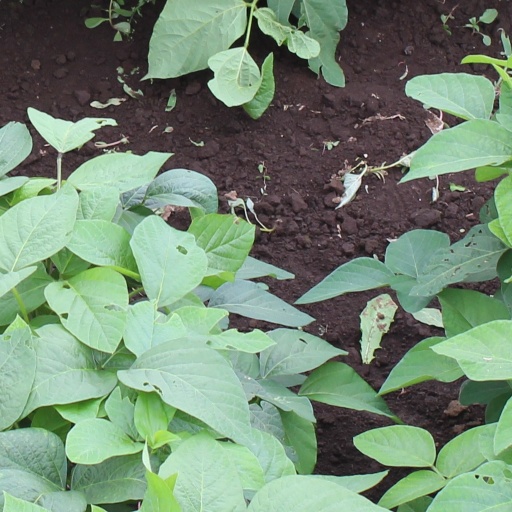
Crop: soybean